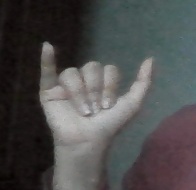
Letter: ya